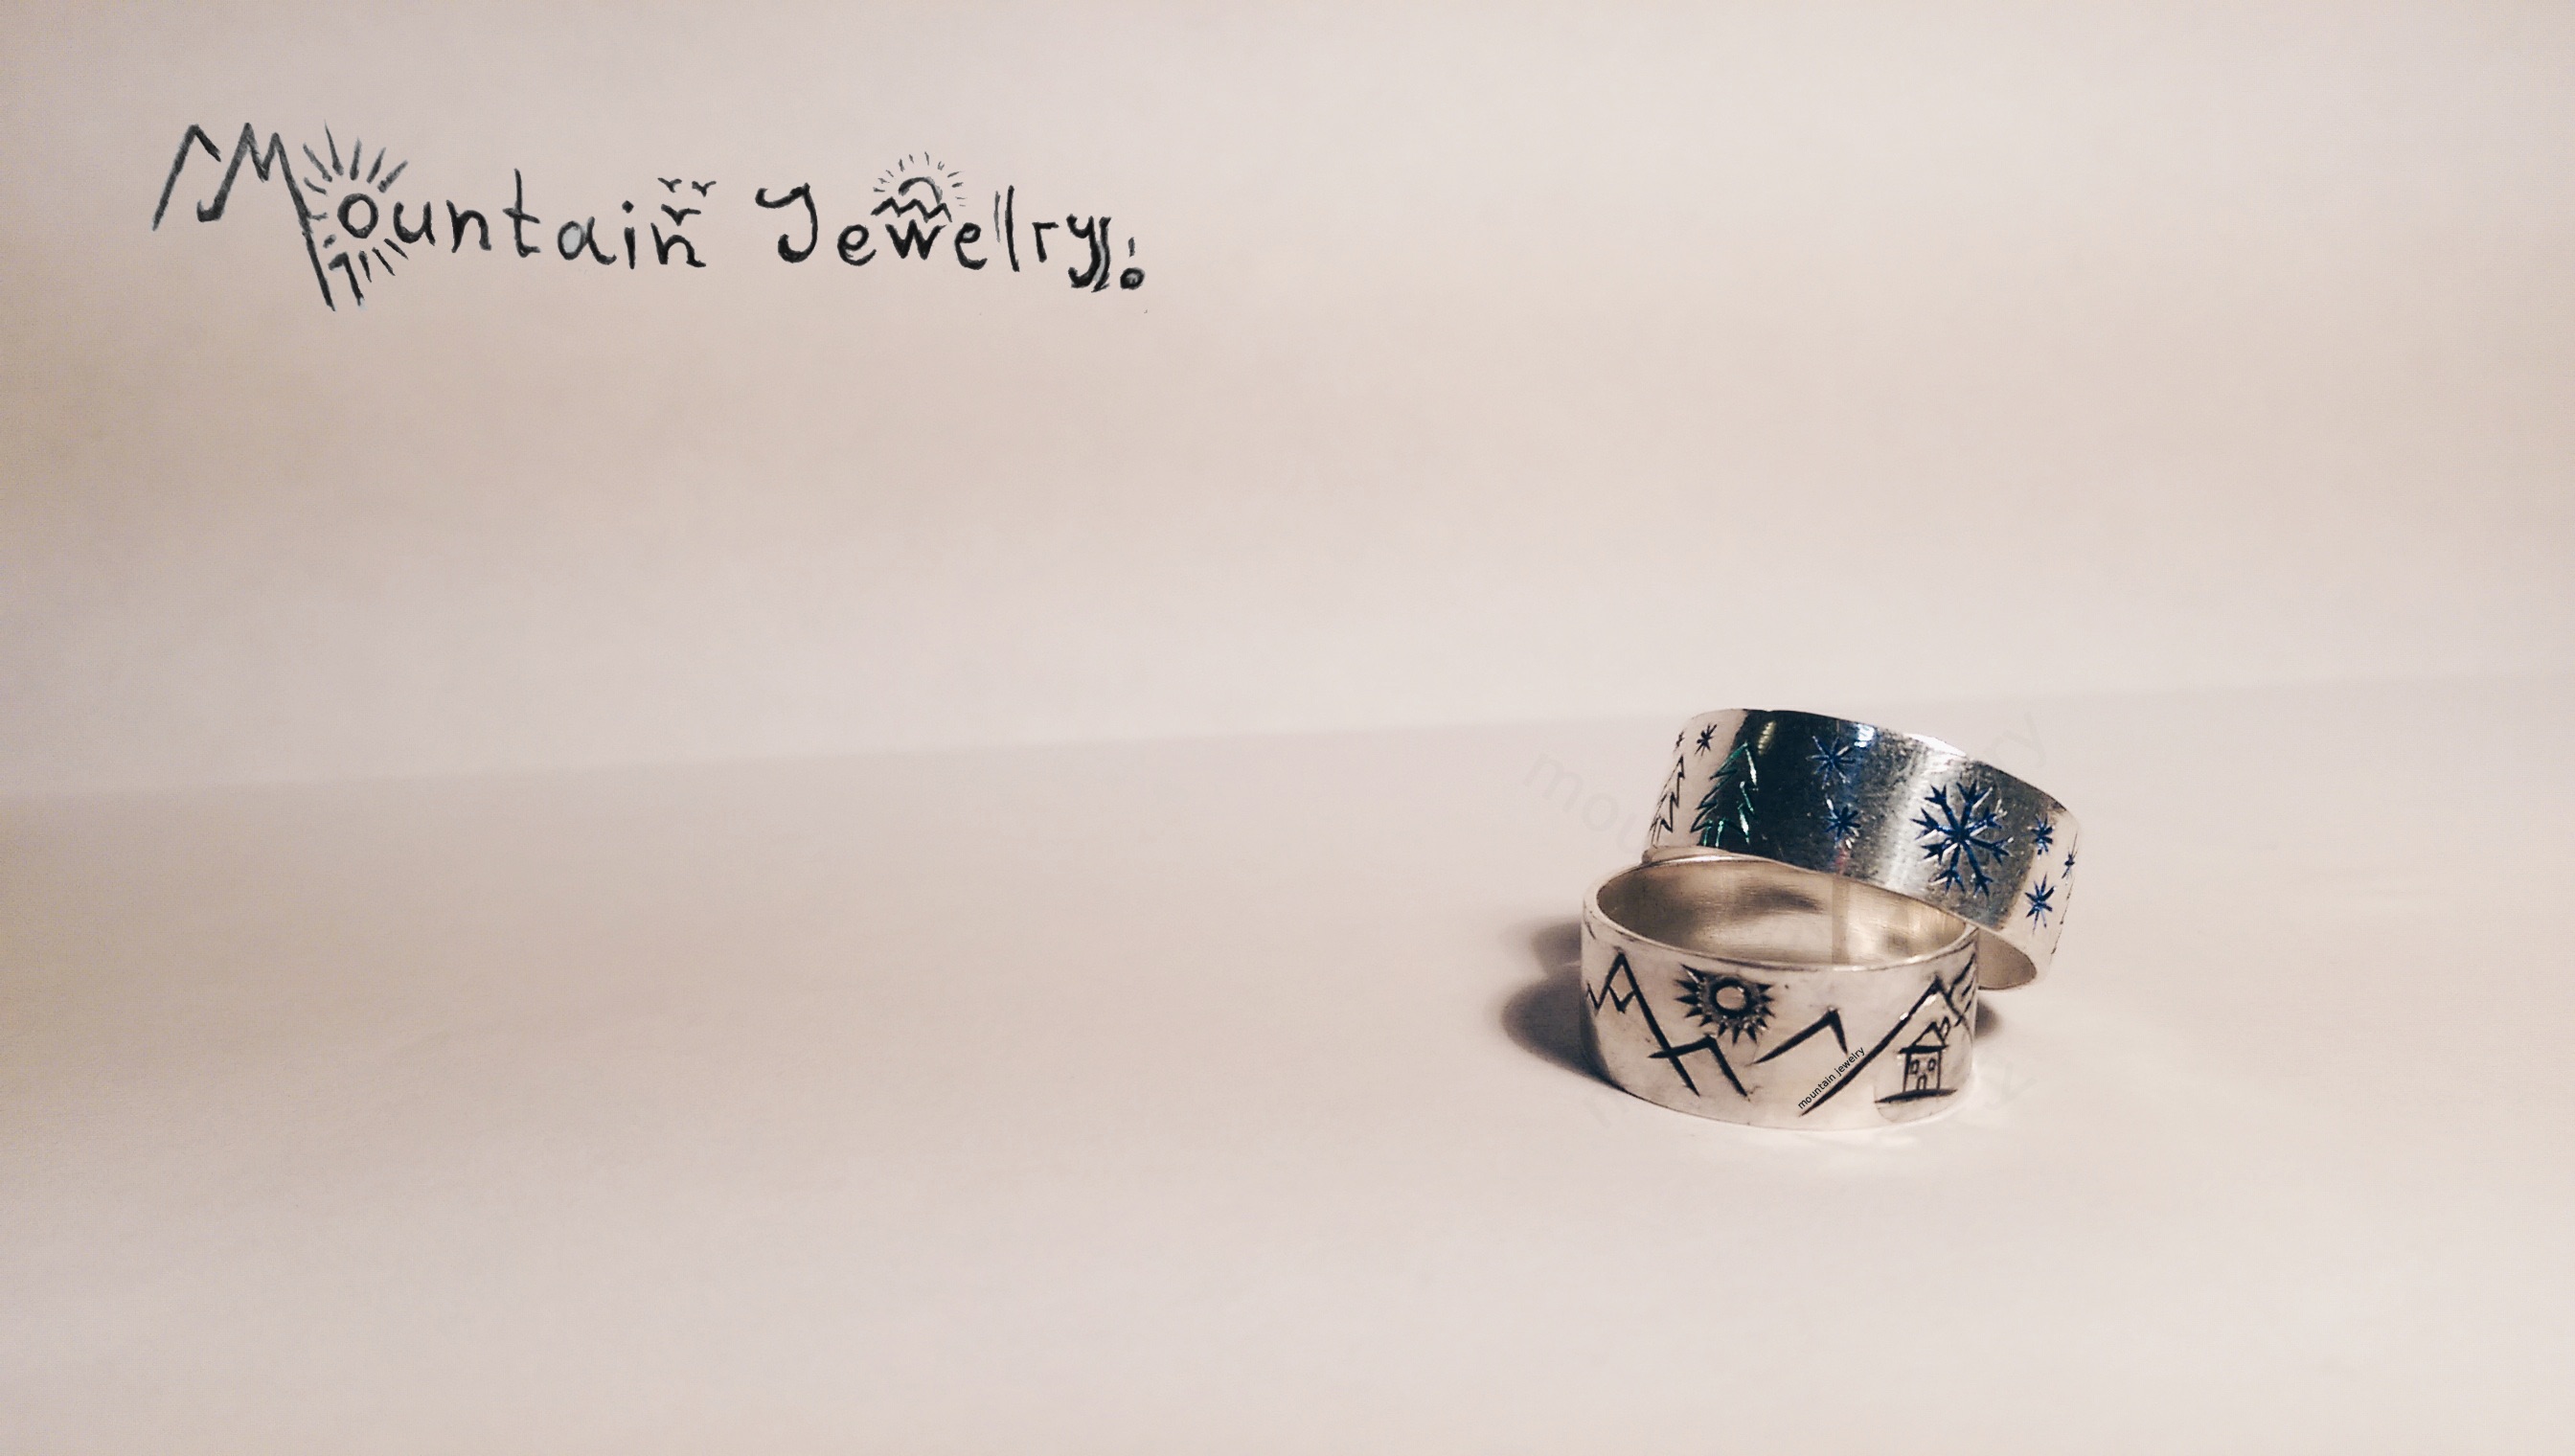
hand, ring, brand, jewellery, shape, fashion accessory